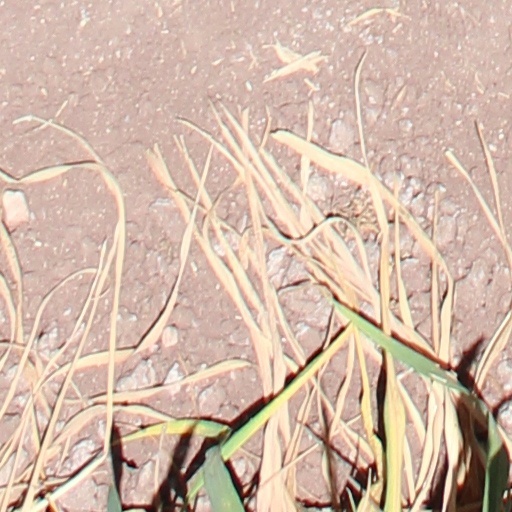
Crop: wheat